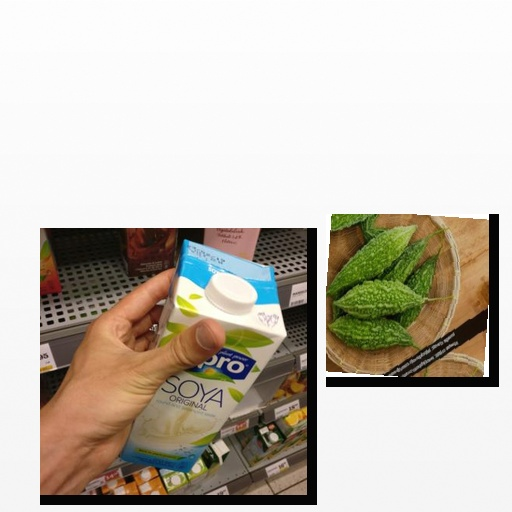
Food items: bitter_gourd, soy_milk